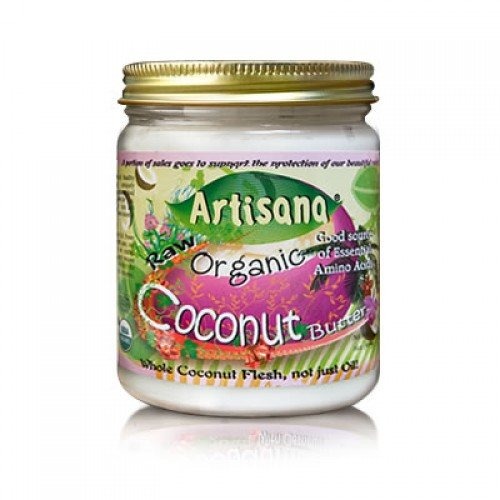
Item Name: Artisana Coconut Butter (6x8OZ )
Product Description: Freshly made from whole coconut flesh (not just the oil) and puree'd into a fiberous, densely nutritious spread.Our butter melts in your mouth with full coconut taste and aroma, while giving you the whole coconut nutrition: oil, dietary fiber, protein, vitamins and minerals.No additives - only pure, unadulterated coconut.
Value: 48.0
Unit: Fl Oz

Price: 53.74